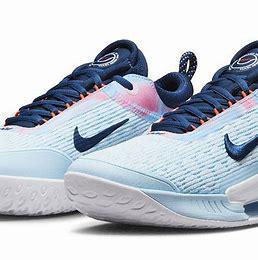
Brand: Nike
Model: Court Zoom NXT